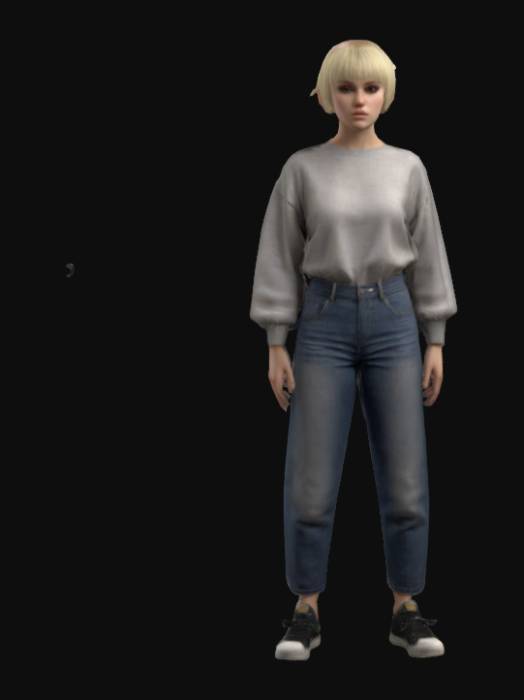
미적 점수 (1~10점): 1